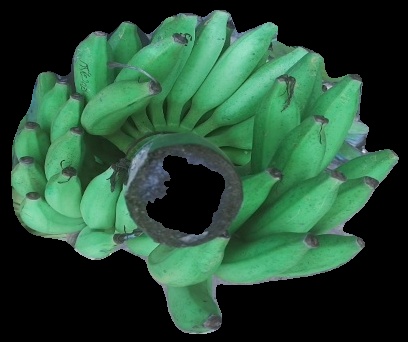
Variety: elakki-bale
Grade: grade2